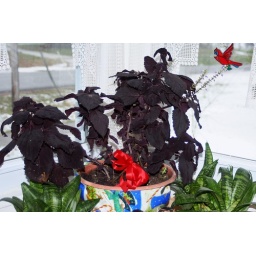
window over kitchen sink